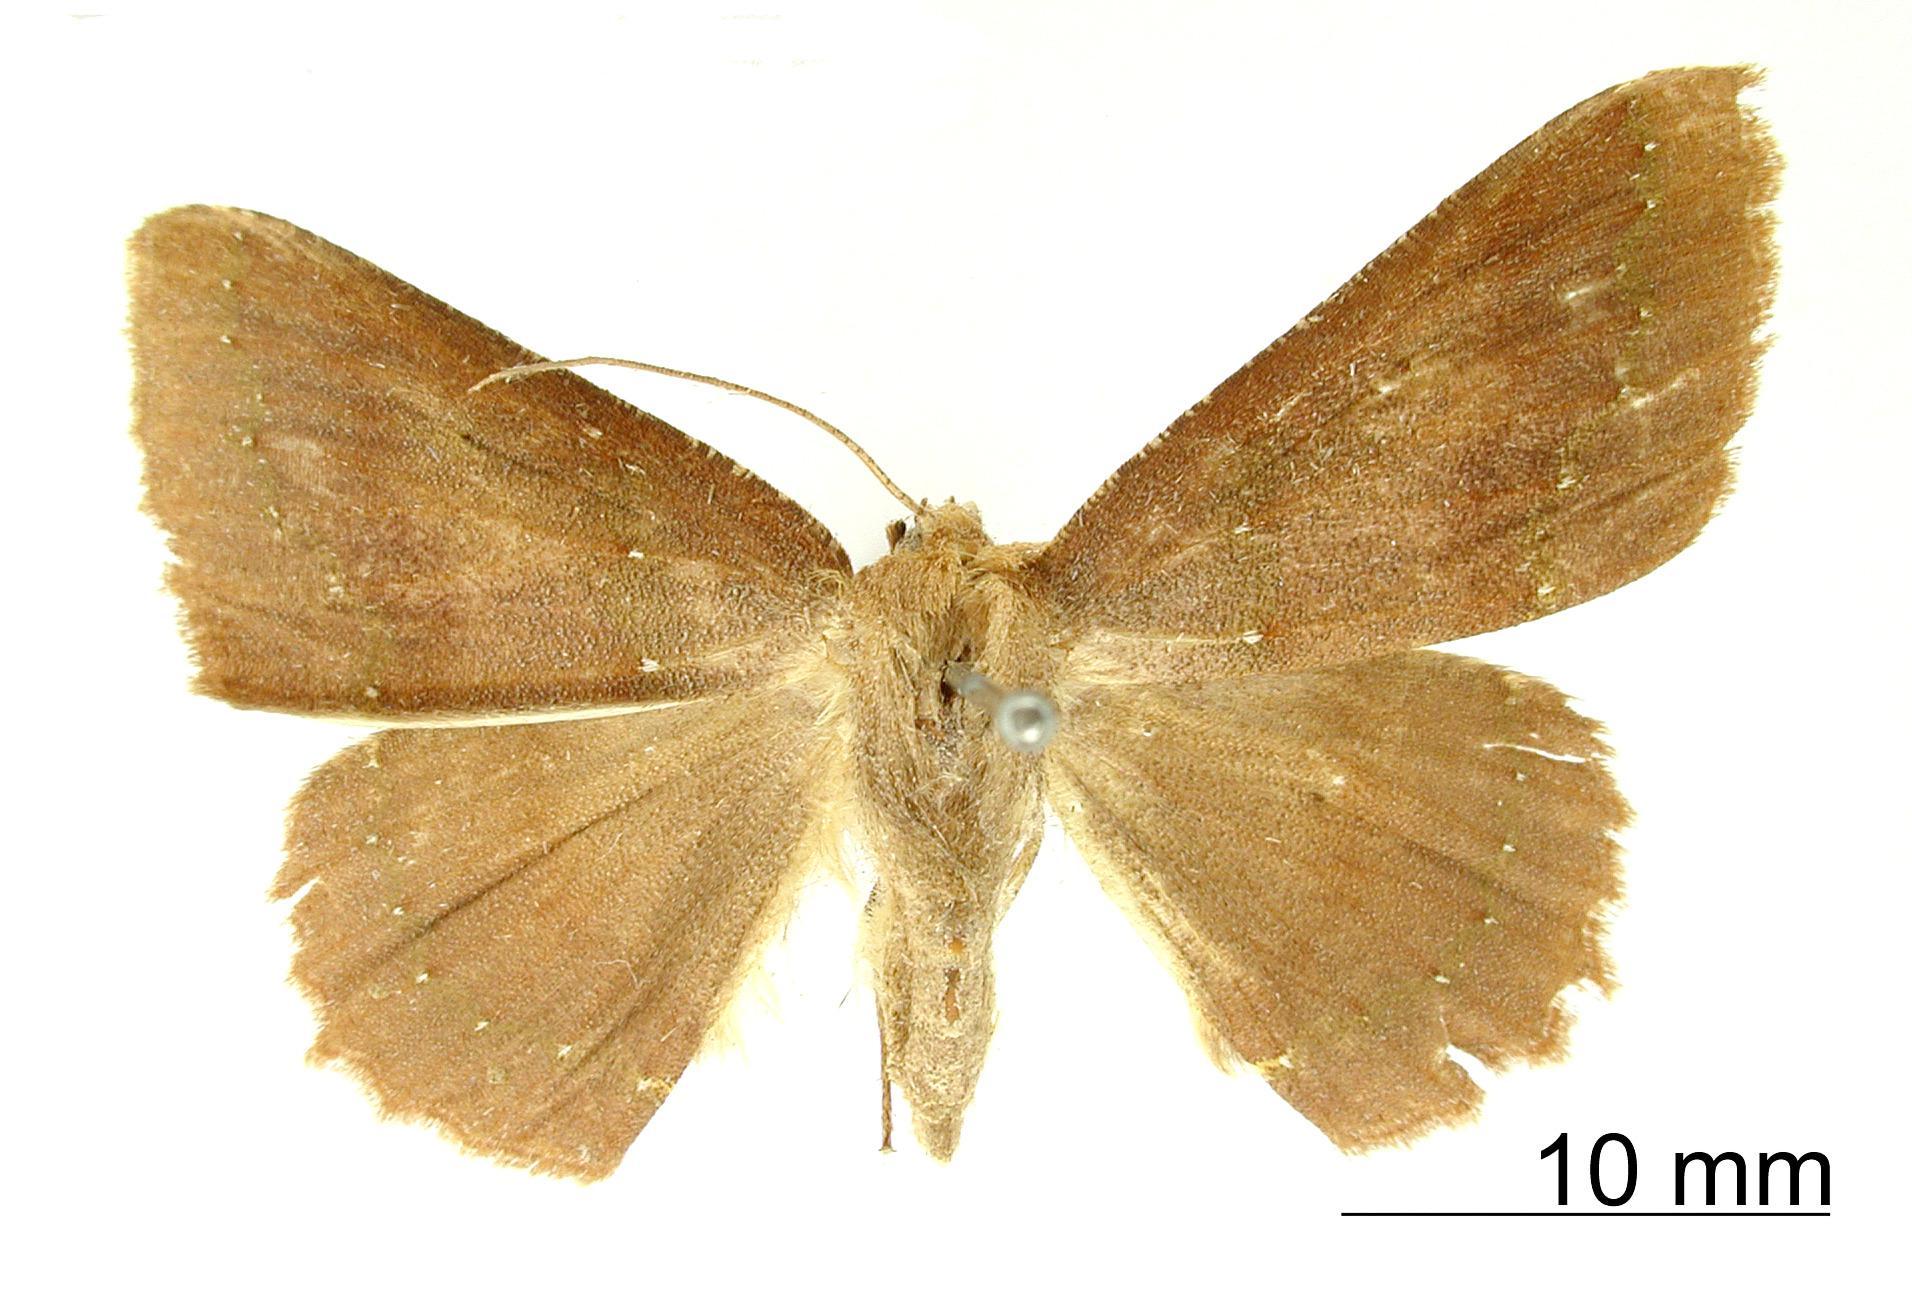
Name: Sabulodes franciseata
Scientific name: Sabulodes franciseata Dognin, 1892
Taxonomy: Animalia, Arthropoda, Insecta, Lepidoptera, Geometridae, Ennominae
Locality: Environs de Loja, Ecuador, Ecuador